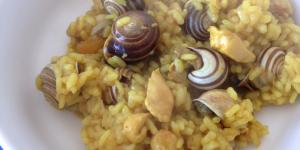
arroz con caracoles